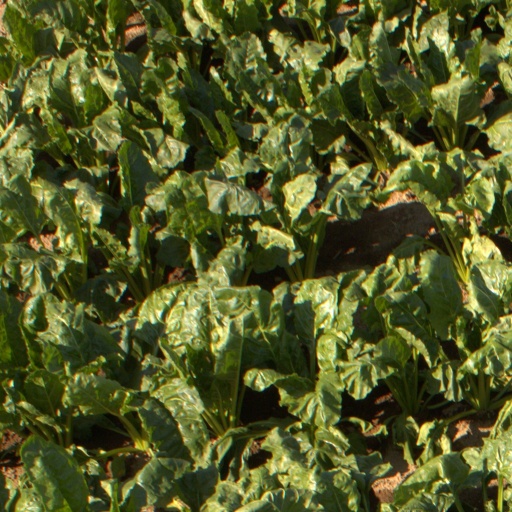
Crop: sugar beet